Paraceratherium

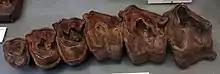
Upper molars of "P. transouralicum", Musée d'Histoire Naturelle, Paris

The species of "Paraceratherium" are mainly discernible through skull characteristics. "P. bugtiense" had features such as relatively slender maxillae and premaxillae, shallow skull roofs, mastoid-paroccipital processes that were relatively thin and placed back on the skull, a lambdoid crest, which extended less back, and an occipital condyle with a horizontal orientation, which it shared with "Dzungariotherium". "P. transouralicum" had robust maxillae and premaxillae, upturned zygomata, domed frontal bones, thick mastoid-paroccipital processes, a lambdoid crest that extended back, and occipital condyles with a vertical orientation. "P. huangheense" differed from "P. bugtiense" only in the anatomy of the rear portion of the jaw, as well as its larger size. "P. linxiaense" differed from the other species in that the nasal notch was deeper, with the bottom placed above the middle of molar M2, a proportionally higher occipital condyle compared to the occipital surface's height, short muzzle bones and diastema in front of the cheek teeth, and a high zygomatic arch with a prominent hind end, and a smaller upper incisor I1.